Ivan Chernyakhovsky

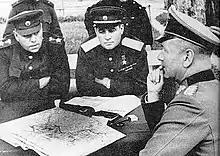
Marshal Aleksandr Vasilevsky and Chernyakhovsky interrogate captured Lieutenant General Alfons Hitter in Germany, 1944

In summer 1944 Chernyakhovsky pressed the Germans on the frontiers of their own land in East Prussia. His 3rd Belorussian Front drove across the Neman River, taking Kaunas on 1 August, and pressed the eastern border of East Prussia. The center thrust took Suwalki on July 26 and General Bagramyan occupied the Tukums junction on the Gulf of Riga.